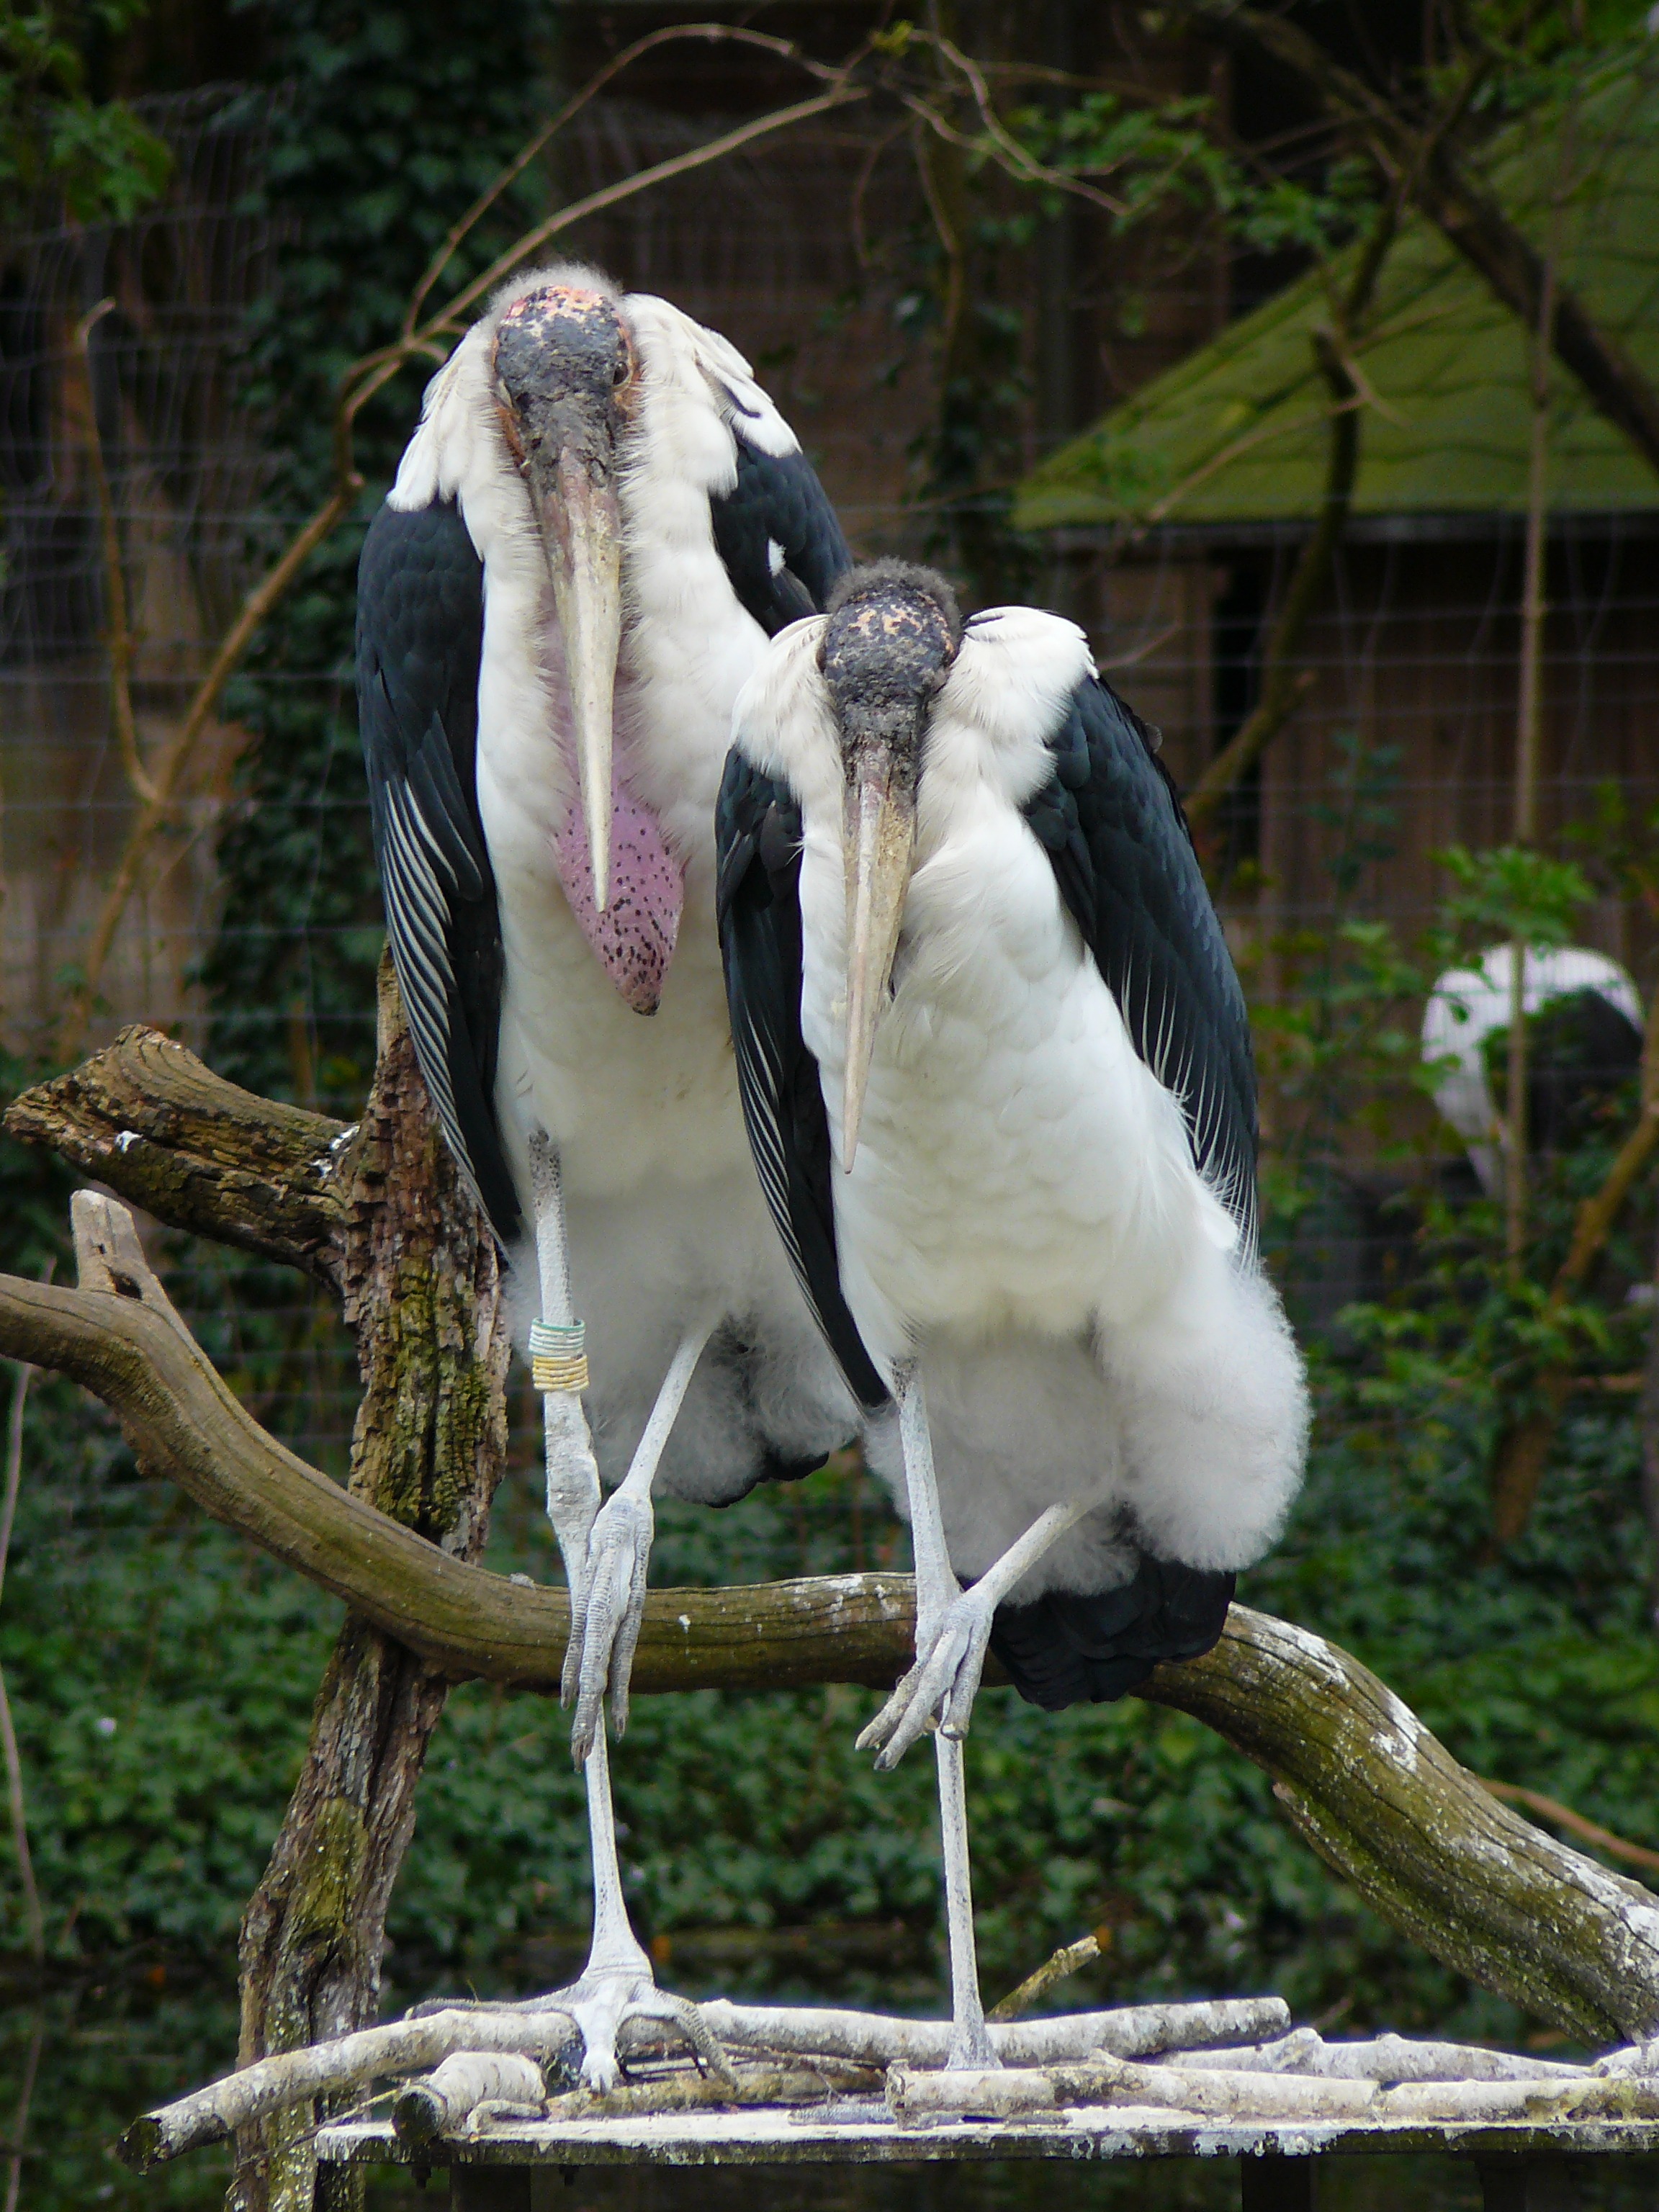
nature, bird, animal, wildlife, standing, zoo, spring, beak, fauna, stork, hairstyle, plumage, birds, stand, legs, animals, vertebrate, ugly, bill, vulture, animal world, kahl, scavengers, bald head, ciconiiformes, marabou stork